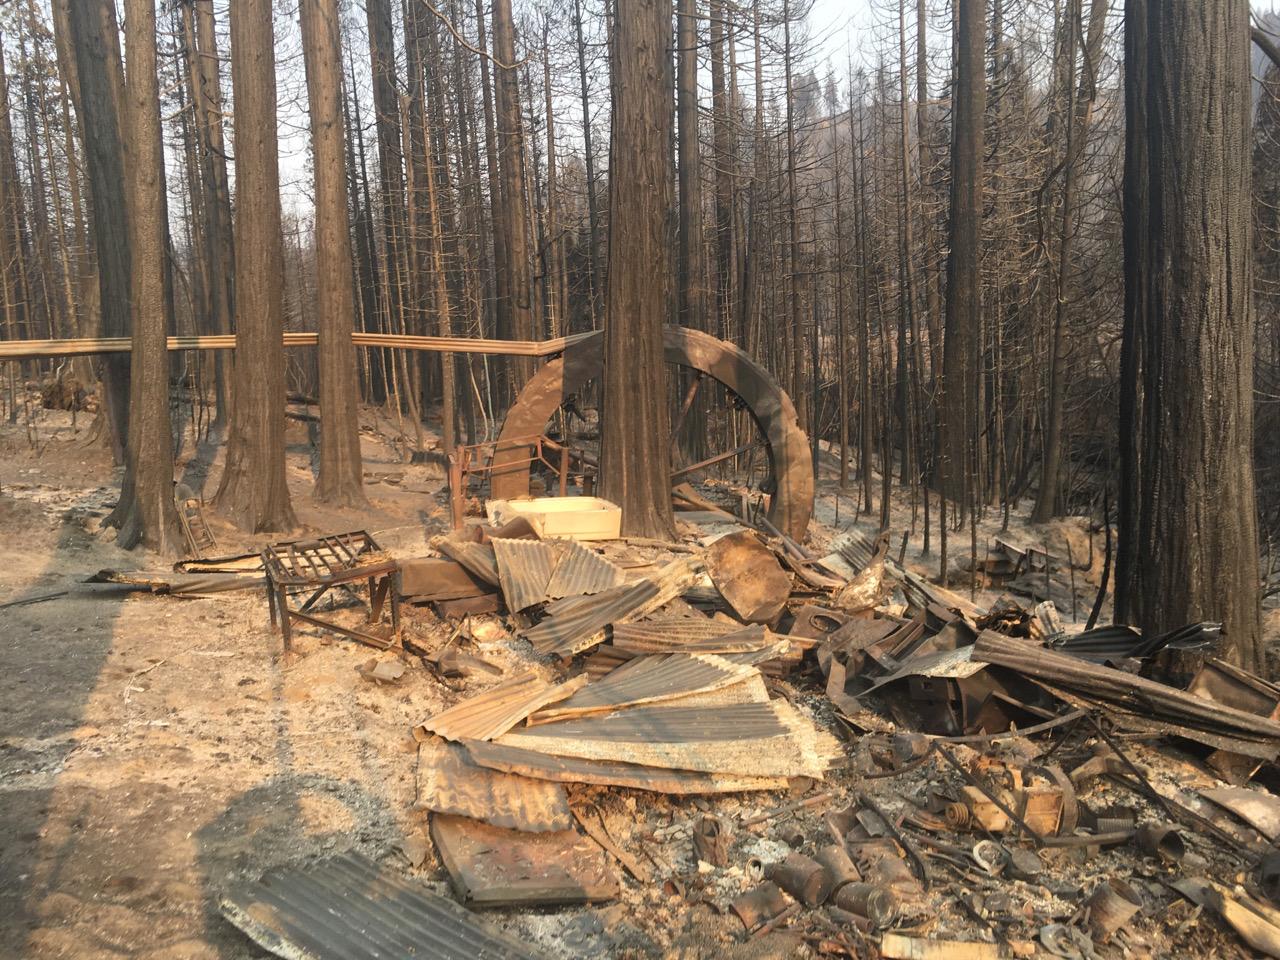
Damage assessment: destroyed